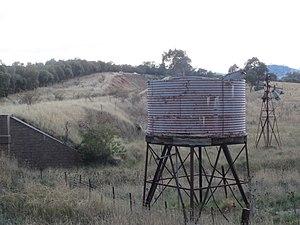
Un réservoir d'eau est une enceinte de confinement de l'eau permettant son stockage pour une utilisation ultérieure. Tout cours d'eau dont le flux est interrompu peut être considéré comme une réservoir d'eau.
Une pompe à vent ou pompe à énergie éolienne est un type d'éolienne utilisée pour pomper de l'eau.